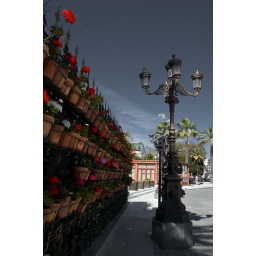
under the blue sky